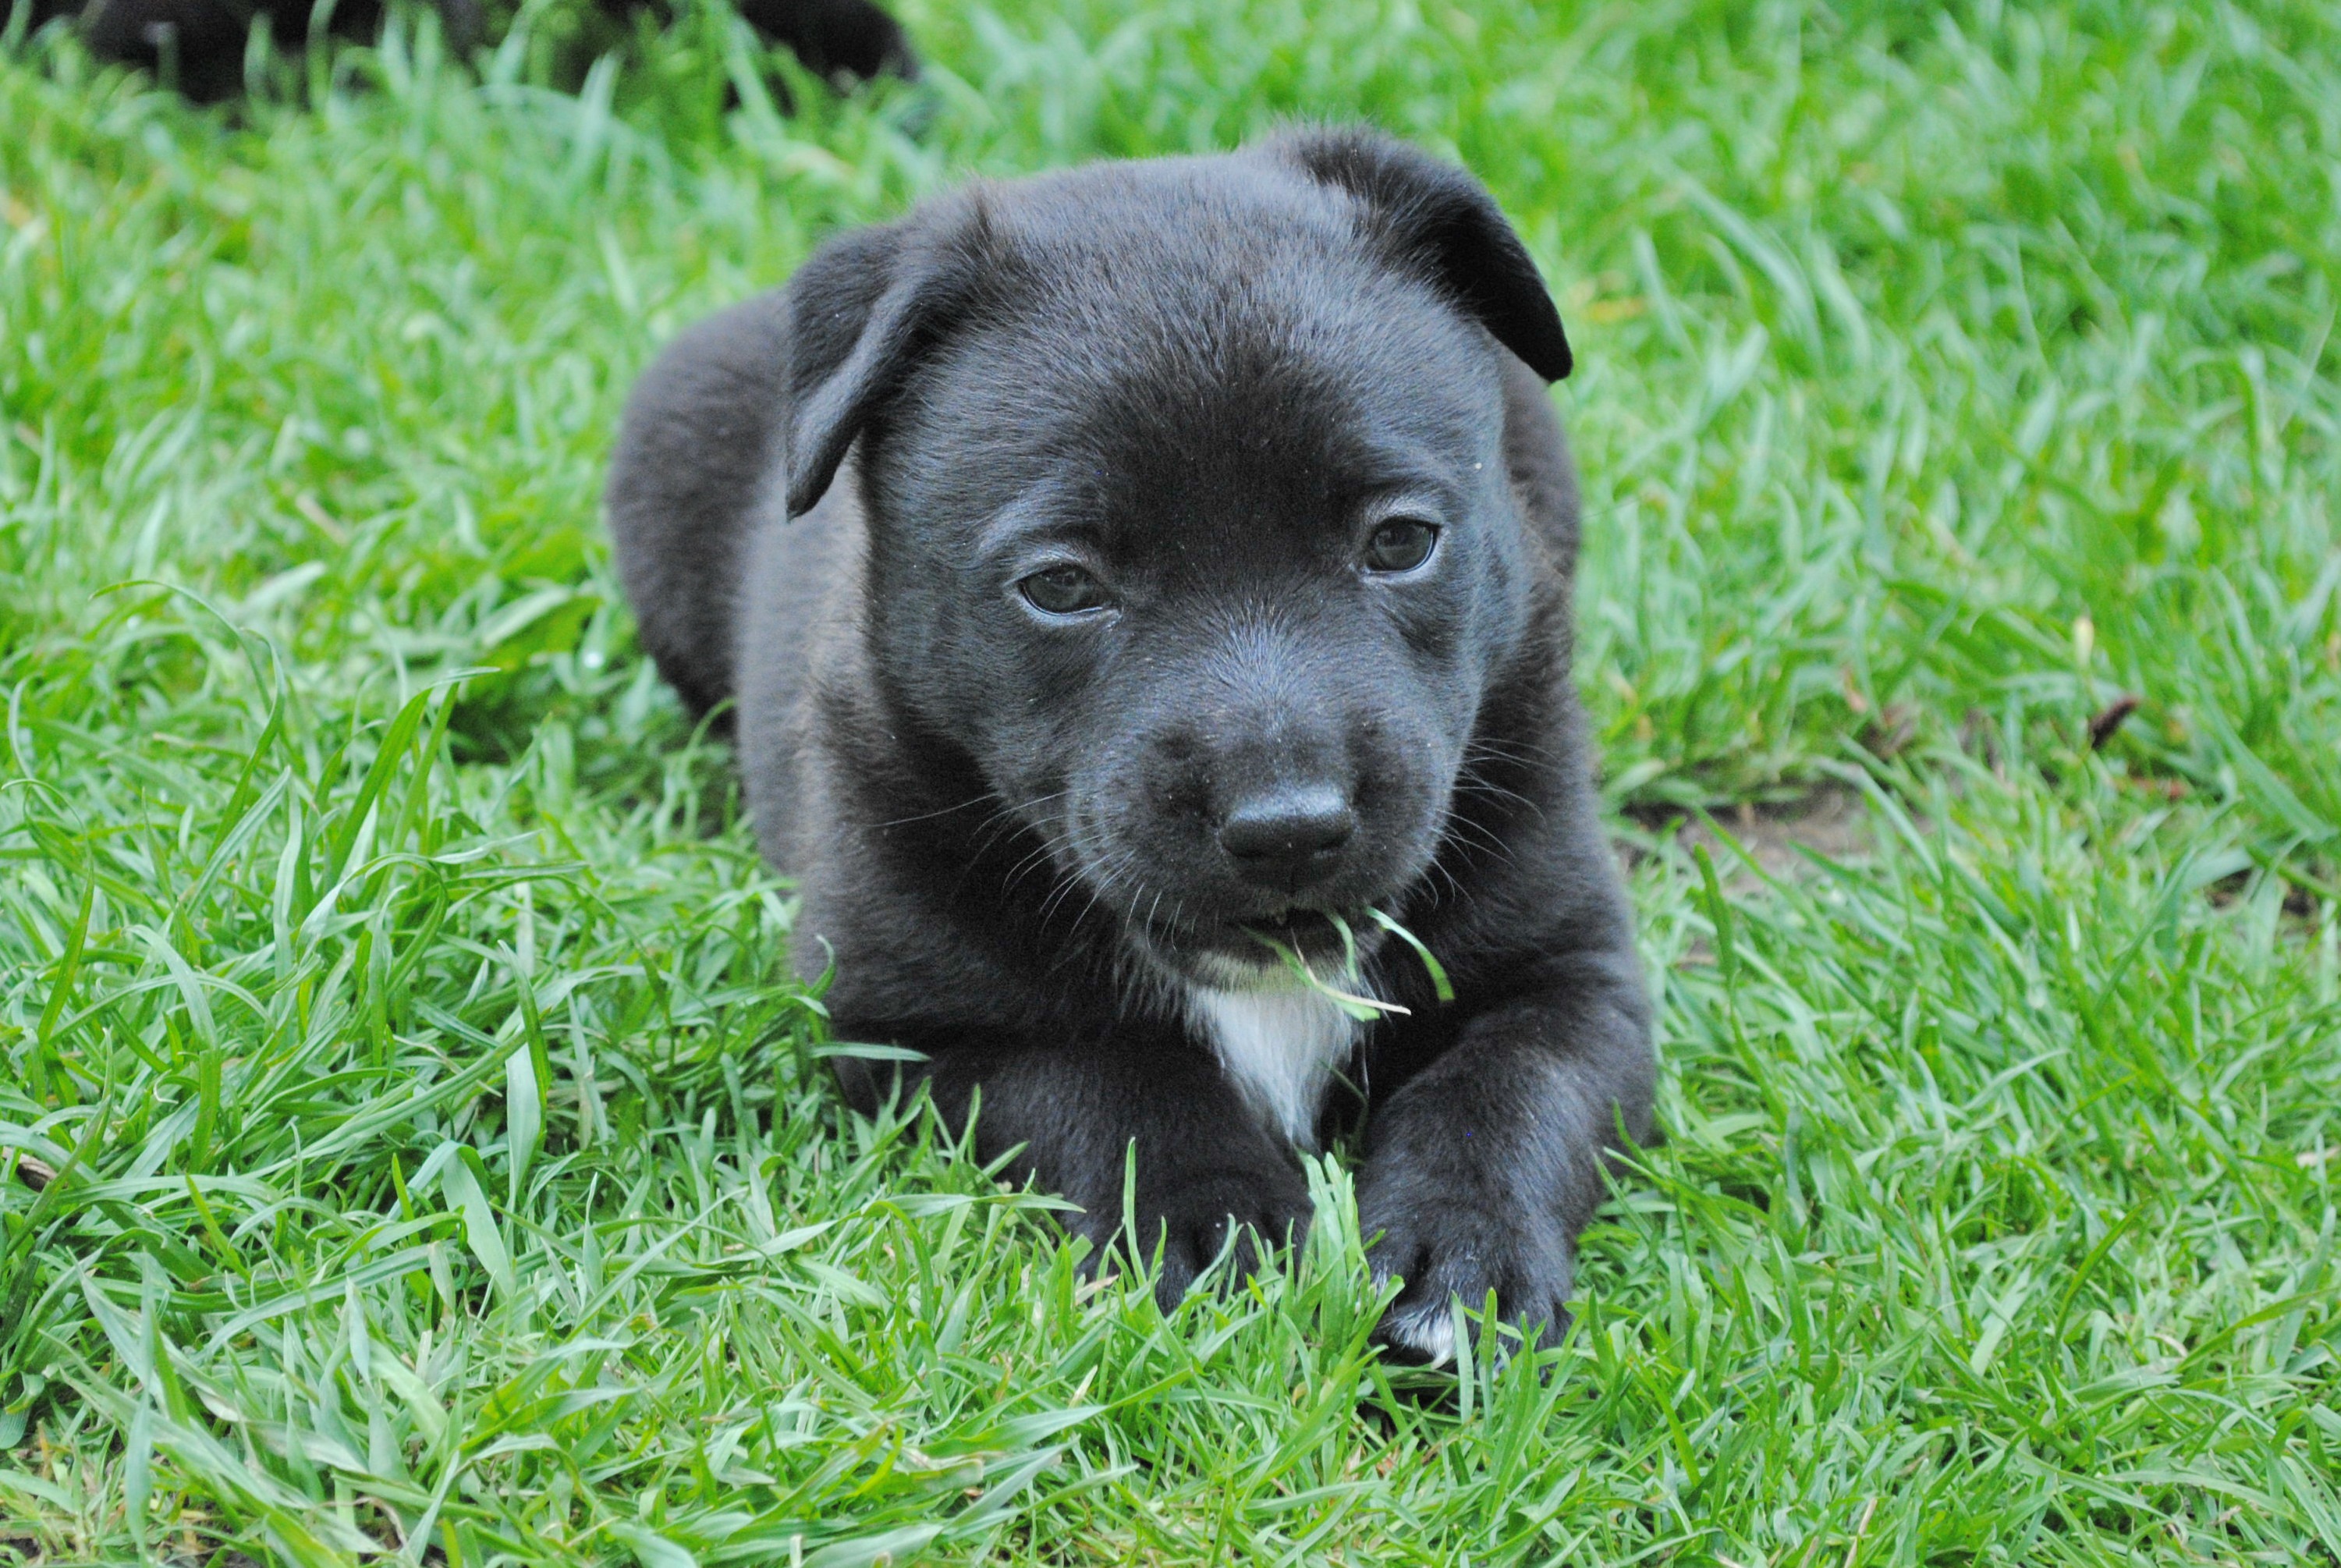
puppy, dog, cute, mammal, vertebrate, labrador retriever, dog breed, wildlife photography, retriever, young dog, patterdale terrier, dog like mammal, carnivoran, dog breed group